Heritage Montreal

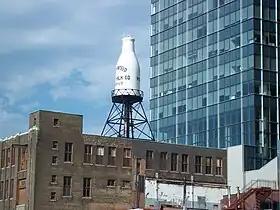
"Guaranteed Pure Milk bottle"

In partnership with the provincial milk producers’ federation and private partners from the arts sector, Heritage Montreal launched Opération Sauvons la Pinte (Save the Milk Bottle) in 2009. The iconic milk-bottle-shaped Guaranteed Pure Milk water tower was restored with its original painted inscriptions.